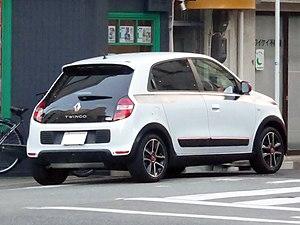
La Twingo III est un modèle de petite citadine du constructeur automobile français Renault présenté le 13 février 2014 et exposé au public le 4 mars au salon de l'automobile de Genève, puis commercialisé à partir du 1ᵉʳ septembre 2014. Elle remplace la seconde génération de Twingo, commercialisée de 2007 à 2014, qui est la mini citadine la plus vendue en France. Elle est uniquement disponible en 5-portes et motorisée par des blocs essence. Elle est basée sur la même plateforme technique que les Smart Forfour II et Fortwo III.